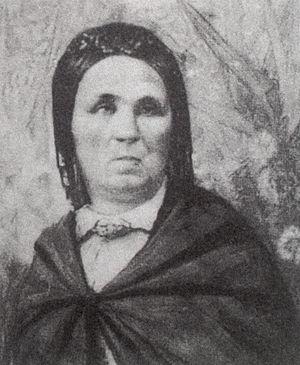
Madame Milhet vers 1850/1860. Une habitante de Lourdes, celle chez qui Bernadette Soubirous a logé du 18 au 21 février 1858, au cours de la période à laquelle ont eu lieu les apparitions.
Les apparitions de Lourdes sont des apparitions mariales manifestées à une jeune fille âgée de quatorze ans, Bernadette Soubirous. Celle-ci a déclaré qu'elle avait assisté à dix-huit apparitions d'une jeune fille se présentant comme étant l'Immaculée Conception.
Marie-Bernarde Soubirous, plus connue sous le diminutif Bernadette, née le 7 janvier 1844 dans le département des Hautes Pyrénées à Lourdes et morte le 16 avril 1879 dans le département de la Nièvre à Nevers, est une jeune fille française qui a affirmé être témoin de dix-huit apparitions mariales à la grotte de Massabielle entre le 11 février et le 16 juillet 1858. Devenue religieuse, elle est canonisée en 1933.